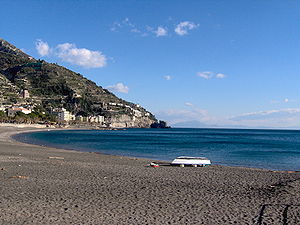
Maiori / Erhverv
Stranden ved Maiori
Maiori er en kommune på Amalfikysten i provinsen Salerno. Den hører sammen med ” Comunità Montana Penisola Amalfitana”. Allerede under Romerriget var denne egn værdsat til rekreationsophold. Maiori har den længste, uafbrudte strandstrækning på Amalfikysten.